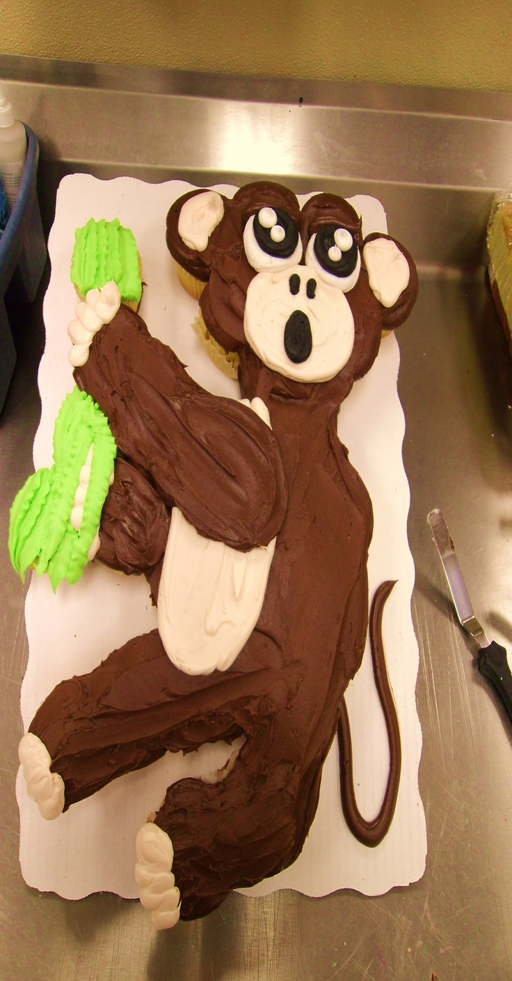
this place would be a zoo without you !